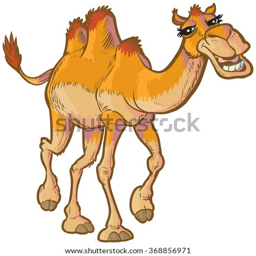
cartoon clip art illustration of a happy camel walking forward toward the viewer .